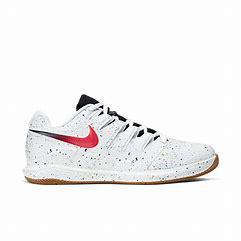
Brand: Nike
Model: Court Air Zoom Vapor X